Pattern recognition (psychology)

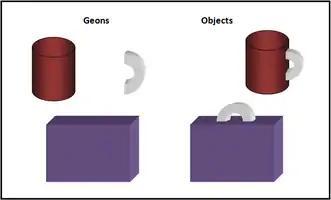
Image showing the breakdown of common geometric shapes (geons)

Similar to feature–detection theory, recognition by components (RBC) focuses on the bottom-up features of the stimuli being processed. First proposed by Irving Biederman (1987), this theory states that humans recognize objects by breaking them down into their basic 3D geometric shapes called geons (i.e., cylinders, cubes, cones, etc.). An example is how we break down a common item like a coffee cup: we recognize the hollow cylinder that holds the liquid and a curved handle off the side that allows us to hold it. Even though not every coffee cup is exactly the same, these basic components help us recognize the consistency across examples (or pattern). RBC suggests that there are fewer than 36 unique geons that when combined can form a virtually unlimited number of objects. To parse and dissect an object, RBC proposes we attend to two specific features: edges and concavities. Edges enable the observer to maintain a consistent representation of the object regardless of the viewing angle and lighting conditions. Concavities are where two edges meet and enable the observer to perceive where one geon ends and another begins.